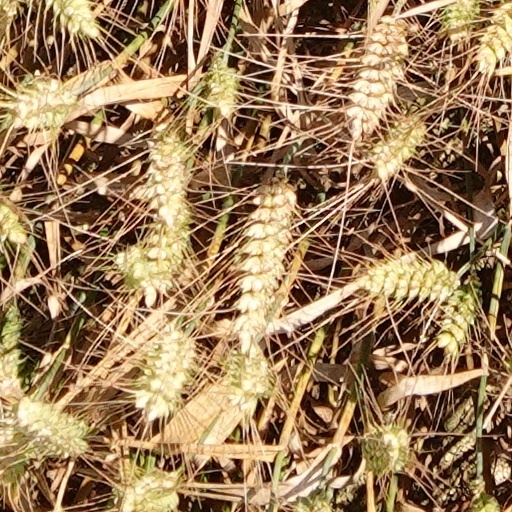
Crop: wheat